Year-riddle

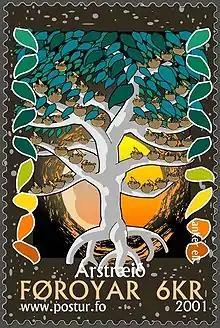
Faroese stamp visualising the year-riddle.

The year-riddle is one of the most widespread, and apparently most ancient, international riddle-types in Eurasia. This type of riddle is first attested in Vedic tradition thought to originate in the second millennium BCE.